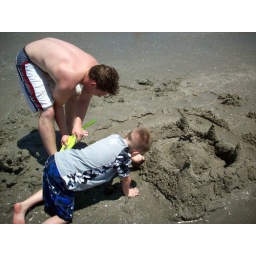
@ Myrtle Beach. Mic wanted his own castle down by the water line.